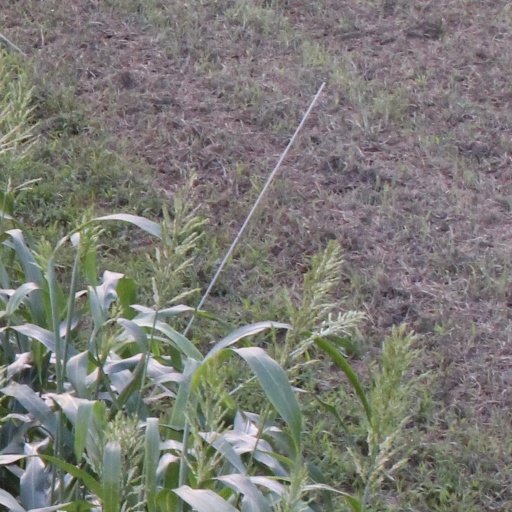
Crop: sorghum